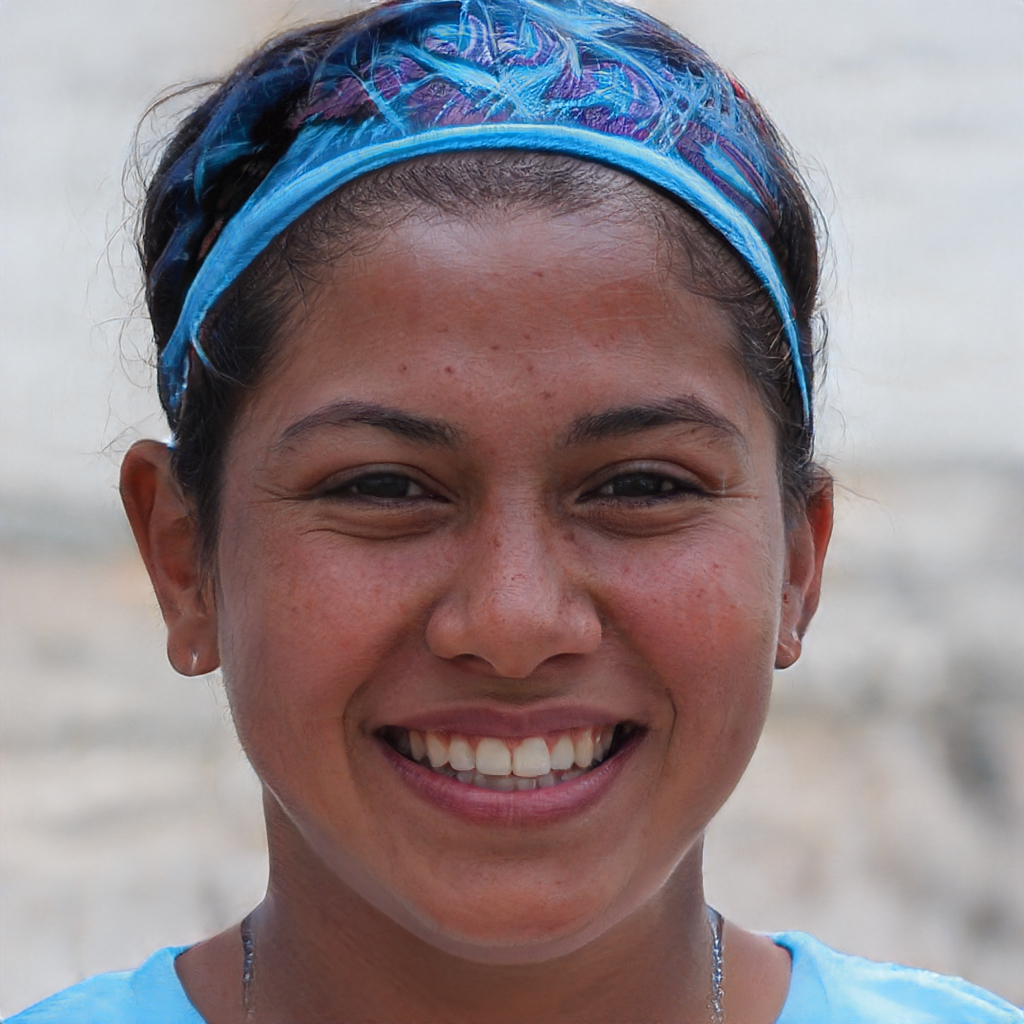
Gender: Female